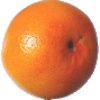
Label: pink_grapefruit